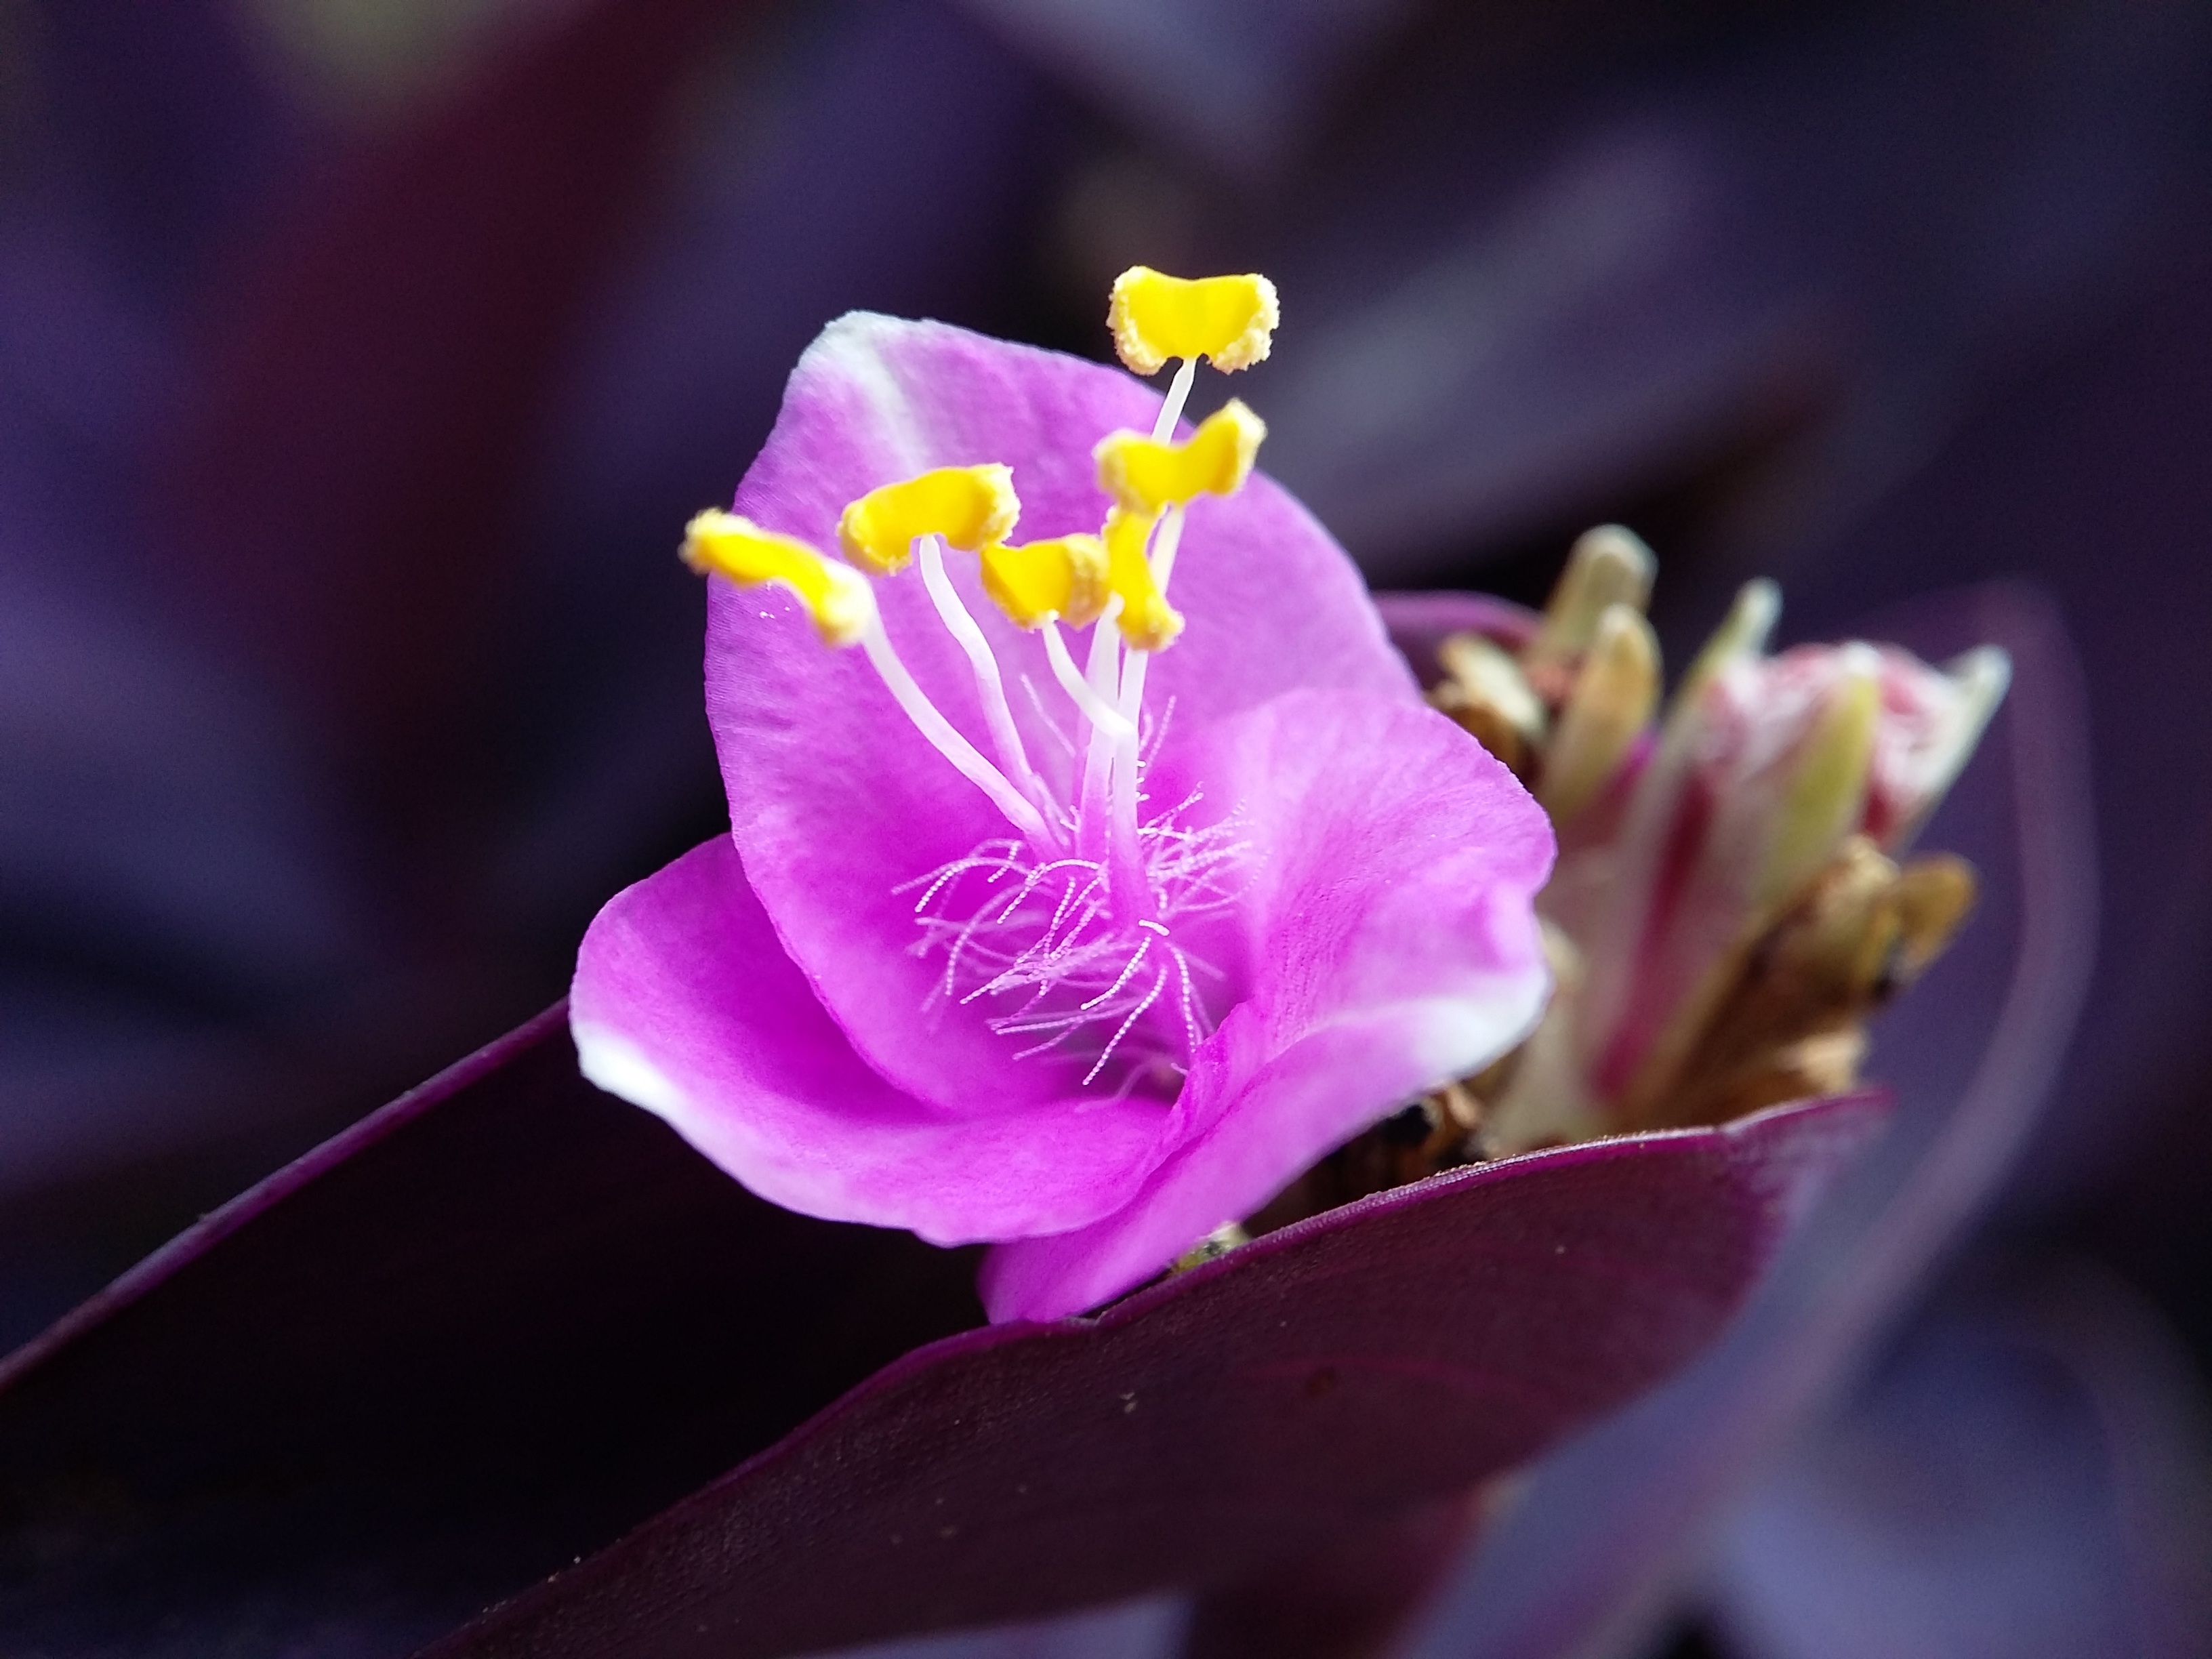
blossom, plant, photography, flower, purple, petal, pollen, pink, flora, wildflower, close up, macro photography, flowering plant, land plant